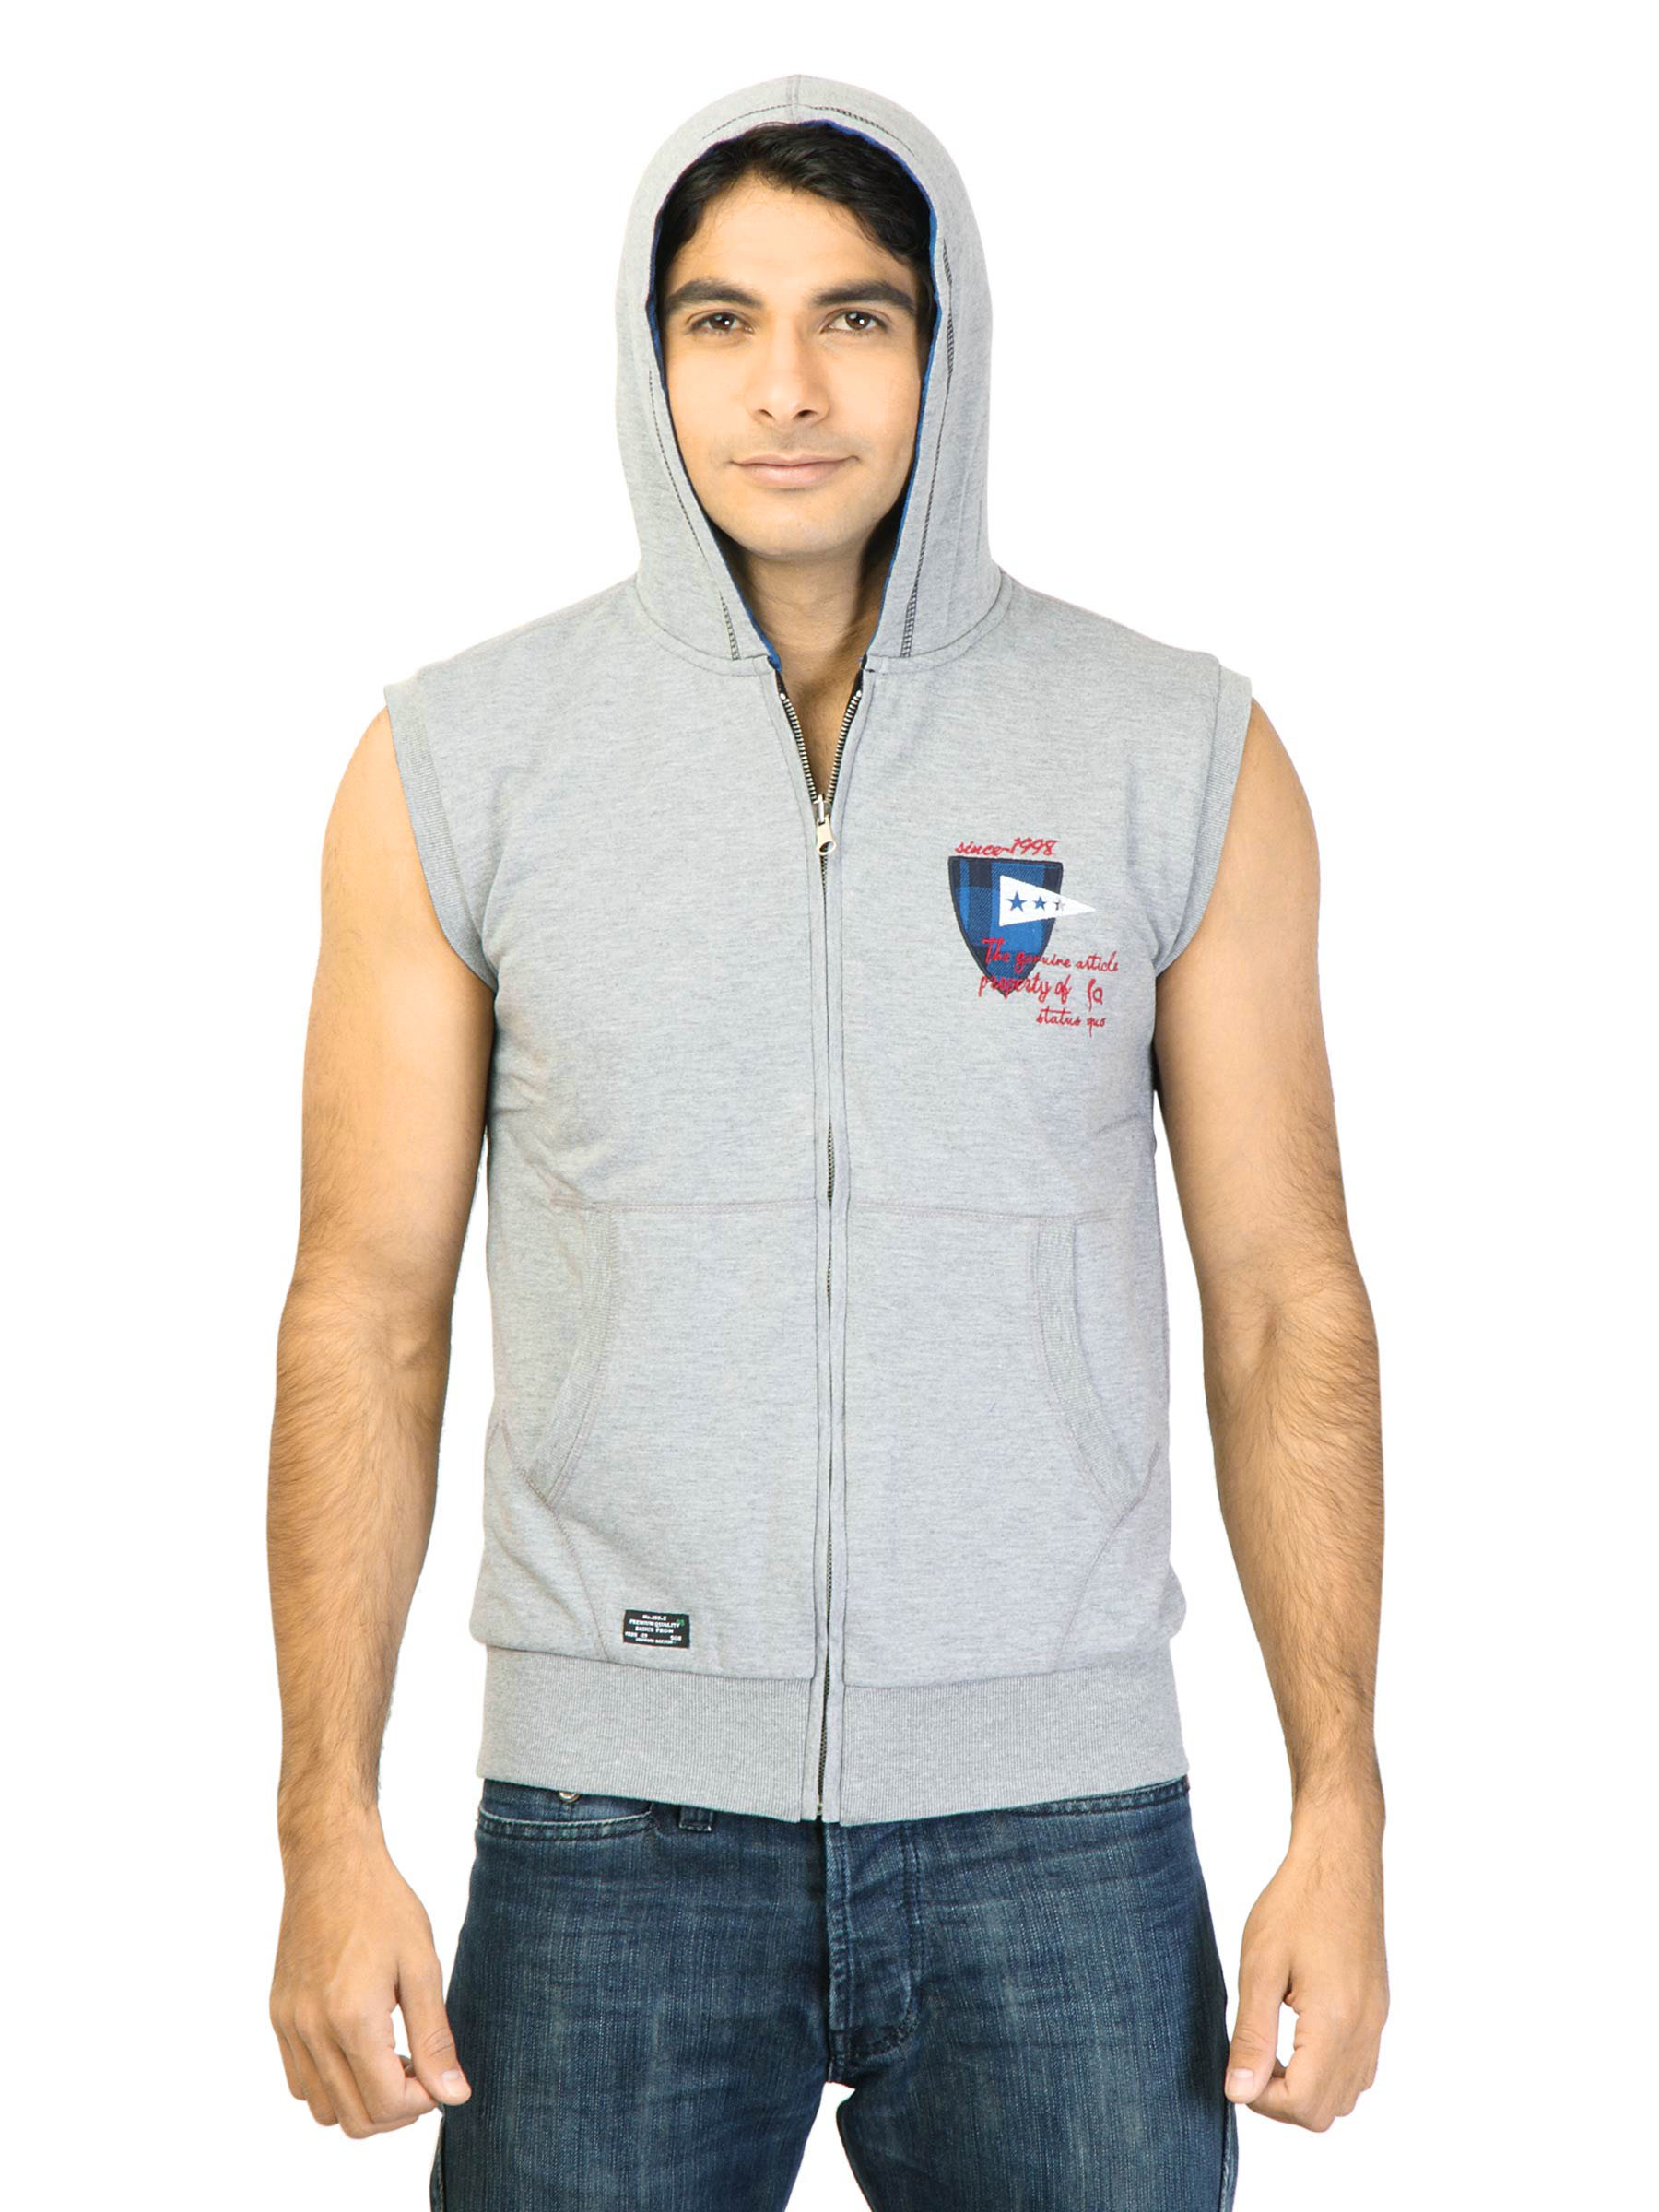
Status Quo Men Solid Grey Sweatshirt
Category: Apparel / Topwear / Sweatshirts
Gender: Men
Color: Grey
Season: Fall 2011
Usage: Casual